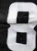
Number: 8